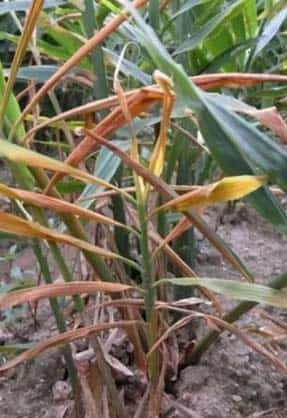
Plant: Ginger
Disease: ginger sheath blight